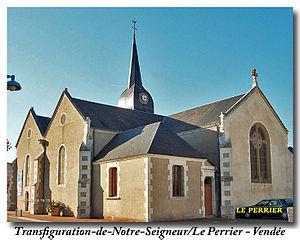
La liste des églises de la Vendée recense de la manière la plus complète possible les églises, cathédrale et basiliques situées dans le département français de la Vendée.
Le Perrier est une commune du Centre-Ouest de la France, située dans le département de la Vendée en région Pays de la Loire.